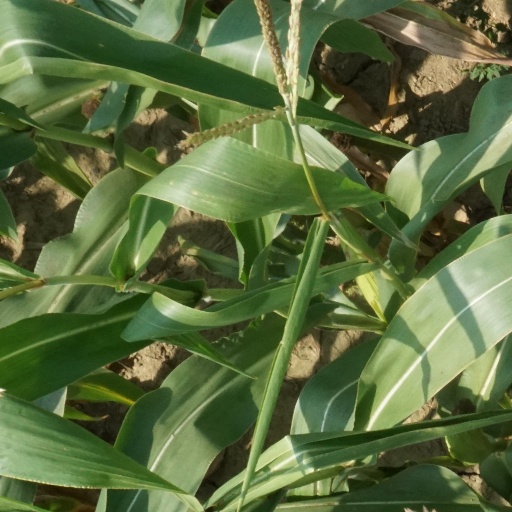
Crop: maize; corn